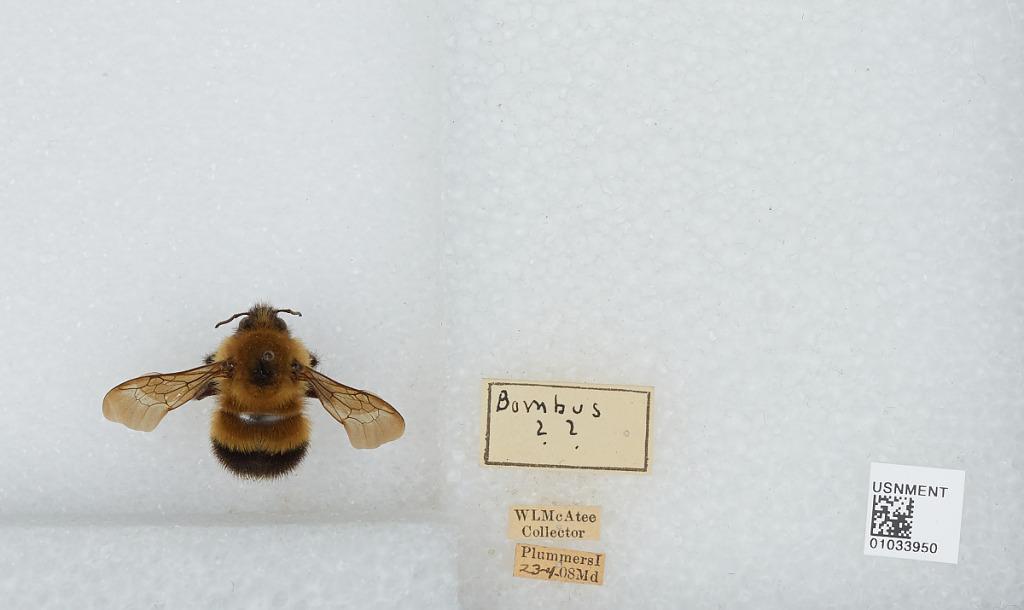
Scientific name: Bombus (Pyrobombus) vagans vagans Smith
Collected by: W. McAtee
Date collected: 1908-4-23
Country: United States
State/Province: Maryland
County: Montgomery
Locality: Plummers Island
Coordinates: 38.9694, -77.1764